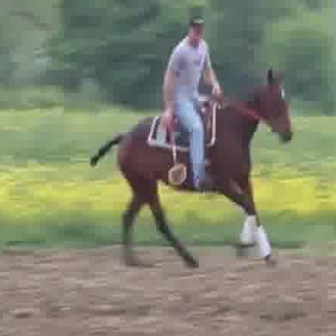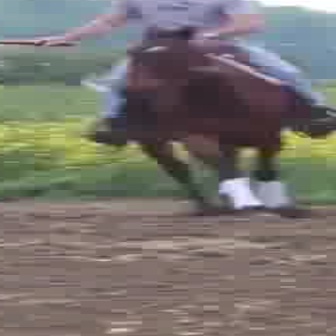
  Please identify the target specified by the bounding box [89,66,290,267] in the first image and locate it in the second image. Return the coordinates in [x_min,y_min,x_max,y_max] format.
Answer: [113,21,307,215]